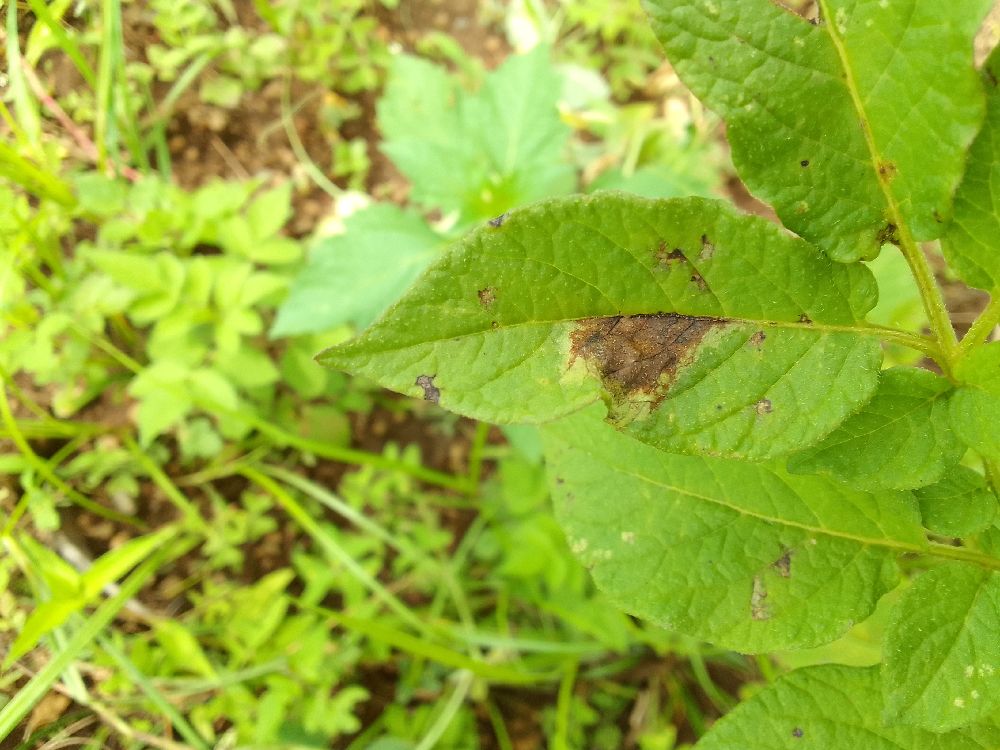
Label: Late blight